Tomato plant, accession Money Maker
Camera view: vertical (180 deg); turntable rotation: 240 degrees
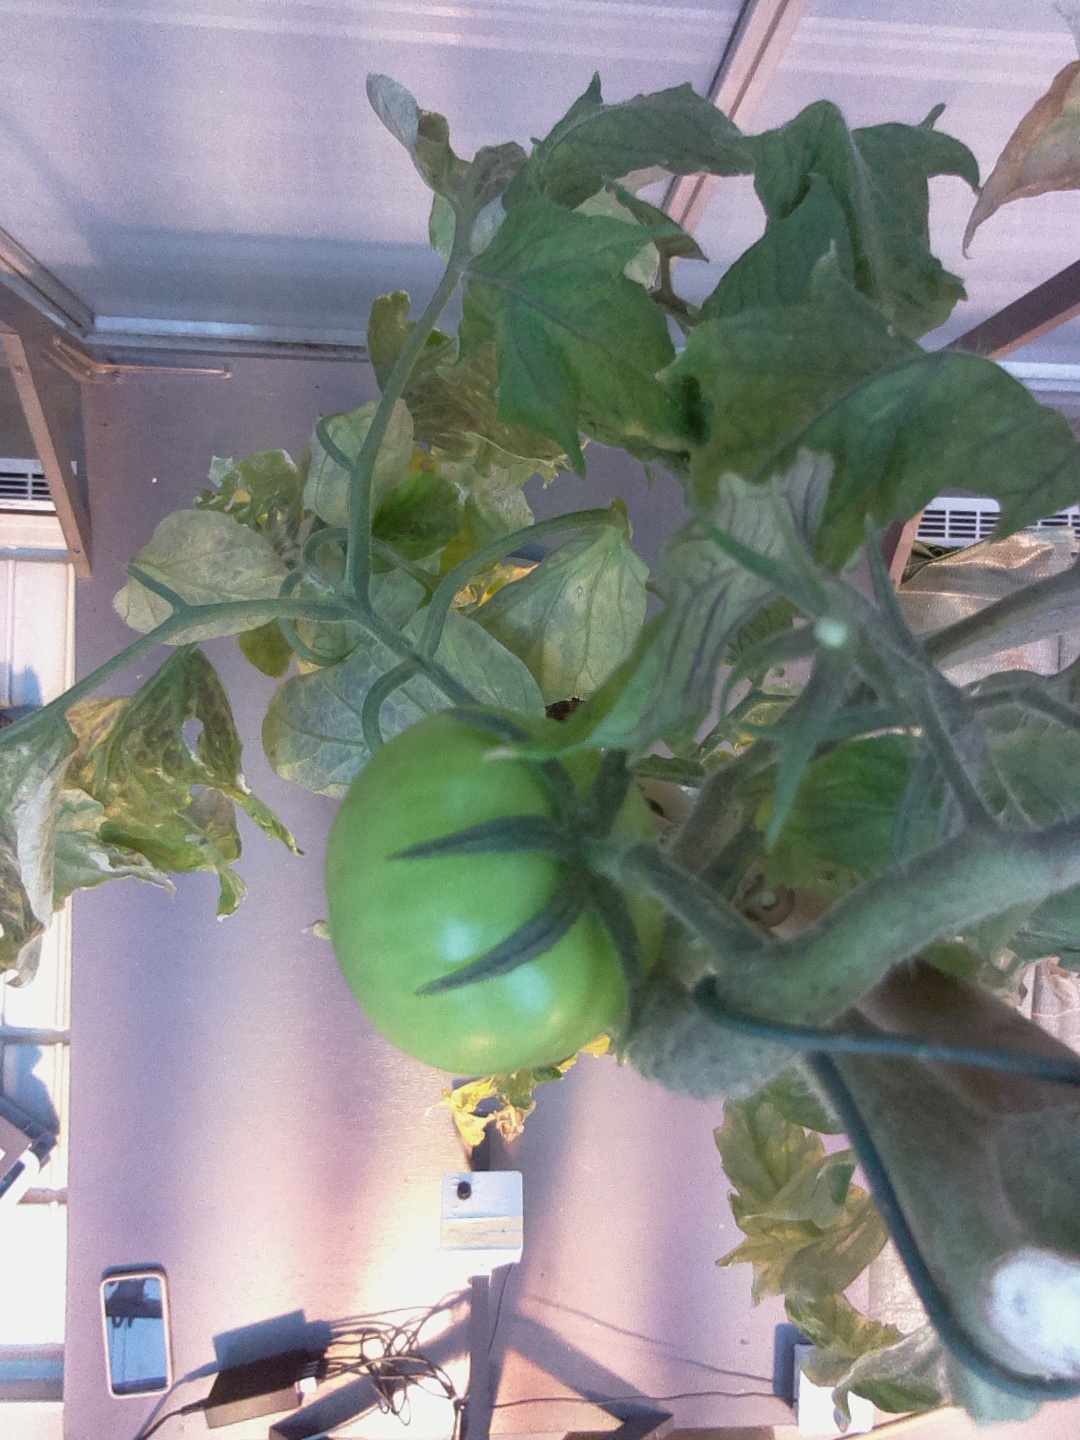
BBCH growth stage 79: 90% -100% of final fruit size